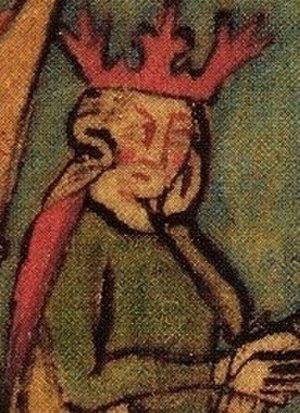
Le Royaume de Norvège est l'entité politique de la Norvège de l'unification des petits royaumes norvégiens à partir de 872 menée par Harald à la Belle Chevelure, jusqu'à la formation de l'Union de Kalmar avec le Danemark et la Suède en 1397. Cette période correspond à un transition entre un pouvoir exercé par des chefs de clans militarisés vers un pouvoir légitimé par le droit et institutionnalisé.